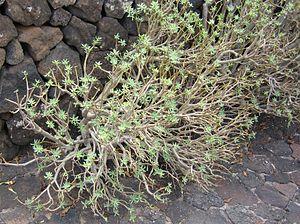
La liste de symboles de plantes et d'animaux des îles Canaries, dans son ensemble et de chacune des îles, a été établie en tant que symboles par décret-loi du 30 avril 1991 par le Gouvernement des Canaries.